Star Brand

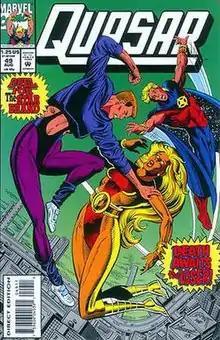
Cover to "Quasar" #49 featuring Kayla Ballentine using the Star Brand.

Following the dissolution of the New Universe imprint, Mark Gruenwald, the writer of the New Universe title "DP7", used the Star Brand and other New Universe characters some years later in "Quasar". He later used them in the "Starblast" limited series and crossover which ended when The Stranger used the Star Brand to move the Earth of the New Universe into orbit around his labworld.